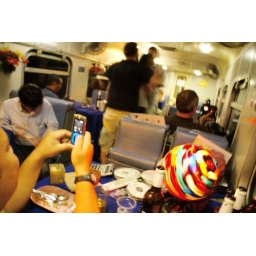
70's hits and disco ball in Chiang Mai - Bangkok train